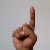
The image shows a hand gesture representing the letter 'D' in Indian Sign Language.